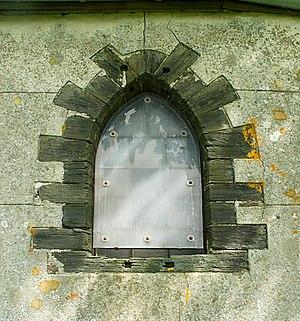
Belgique - Brabant wallon - Villers-la-Ville - Marbais - Chapelle Notre-Dame Auxiliatrice du Triolet
La chapelle Notre-Dame Auxiliatrice du Triolet est une chapelle de style gothique et classique située à Marbais, village de la commune belge de Villers-la-Ville en Brabant wallon.
Harpe